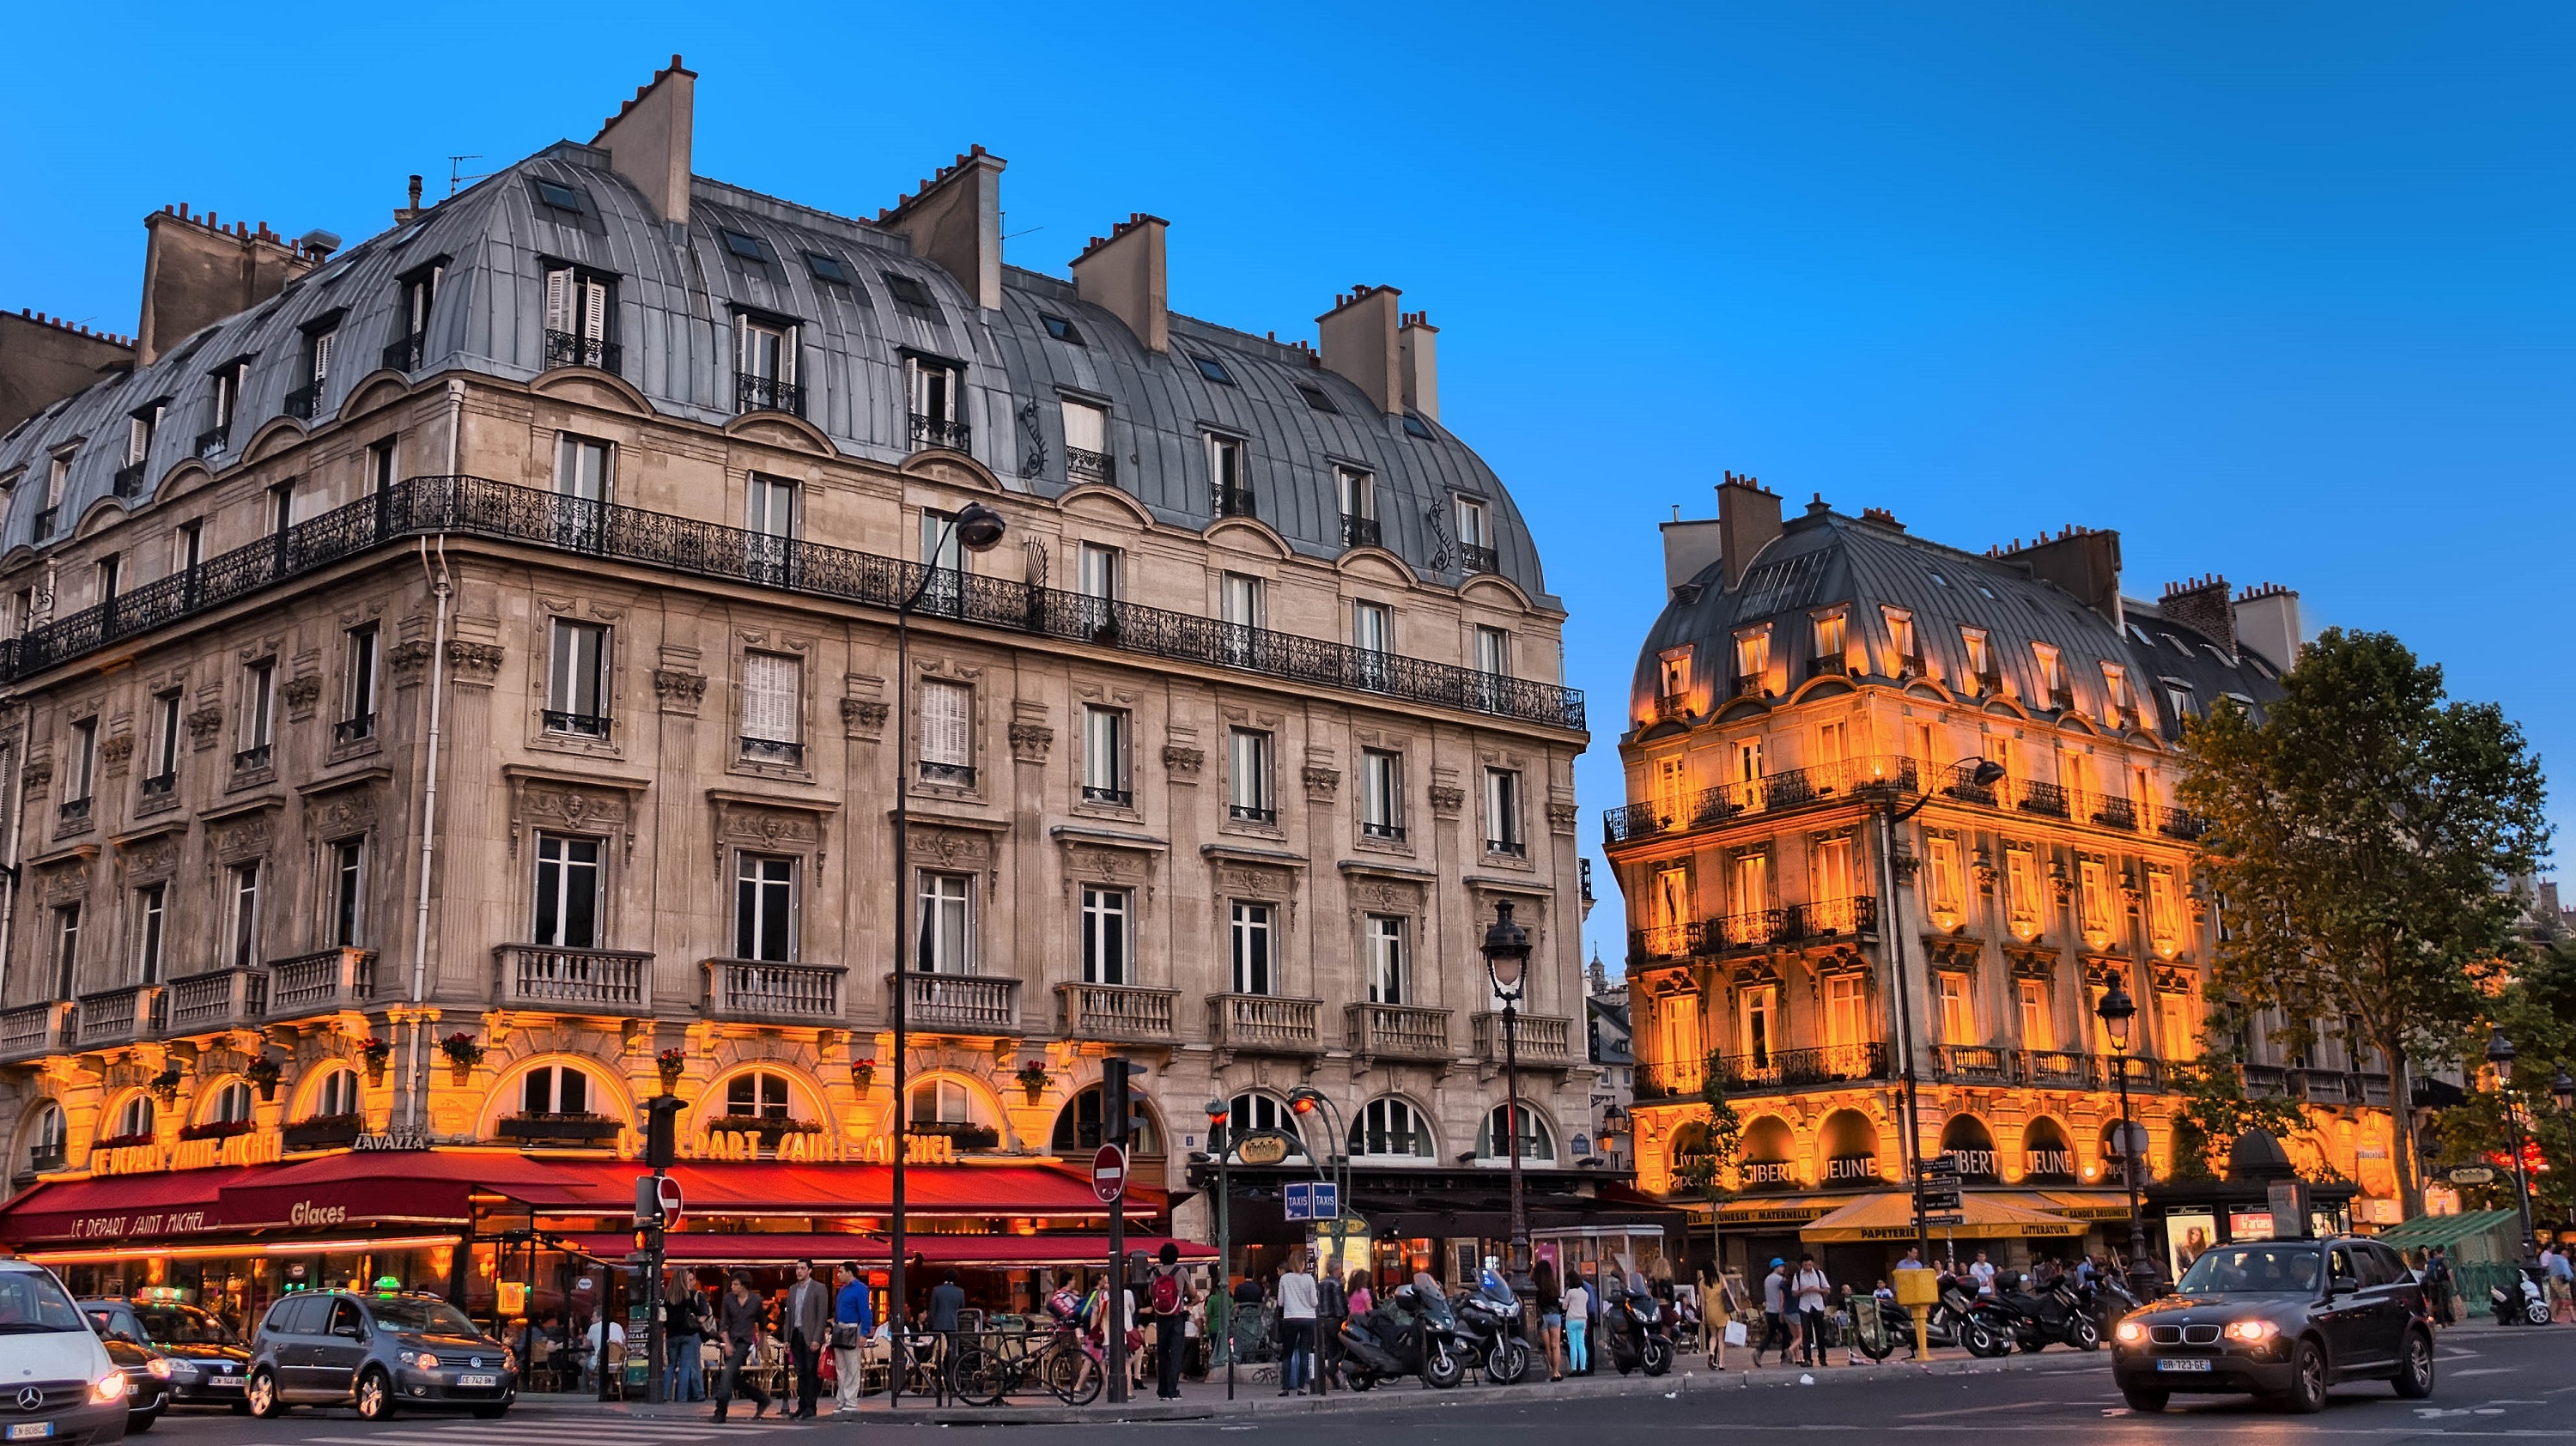
architecture, town, view, building, restaurant, city, paris, cityscape, downtown, france, europe, evening, scenic, plaza, landmark, facade, exterior, historic, town square, metropolis, human settlement, cafe le depart st michel